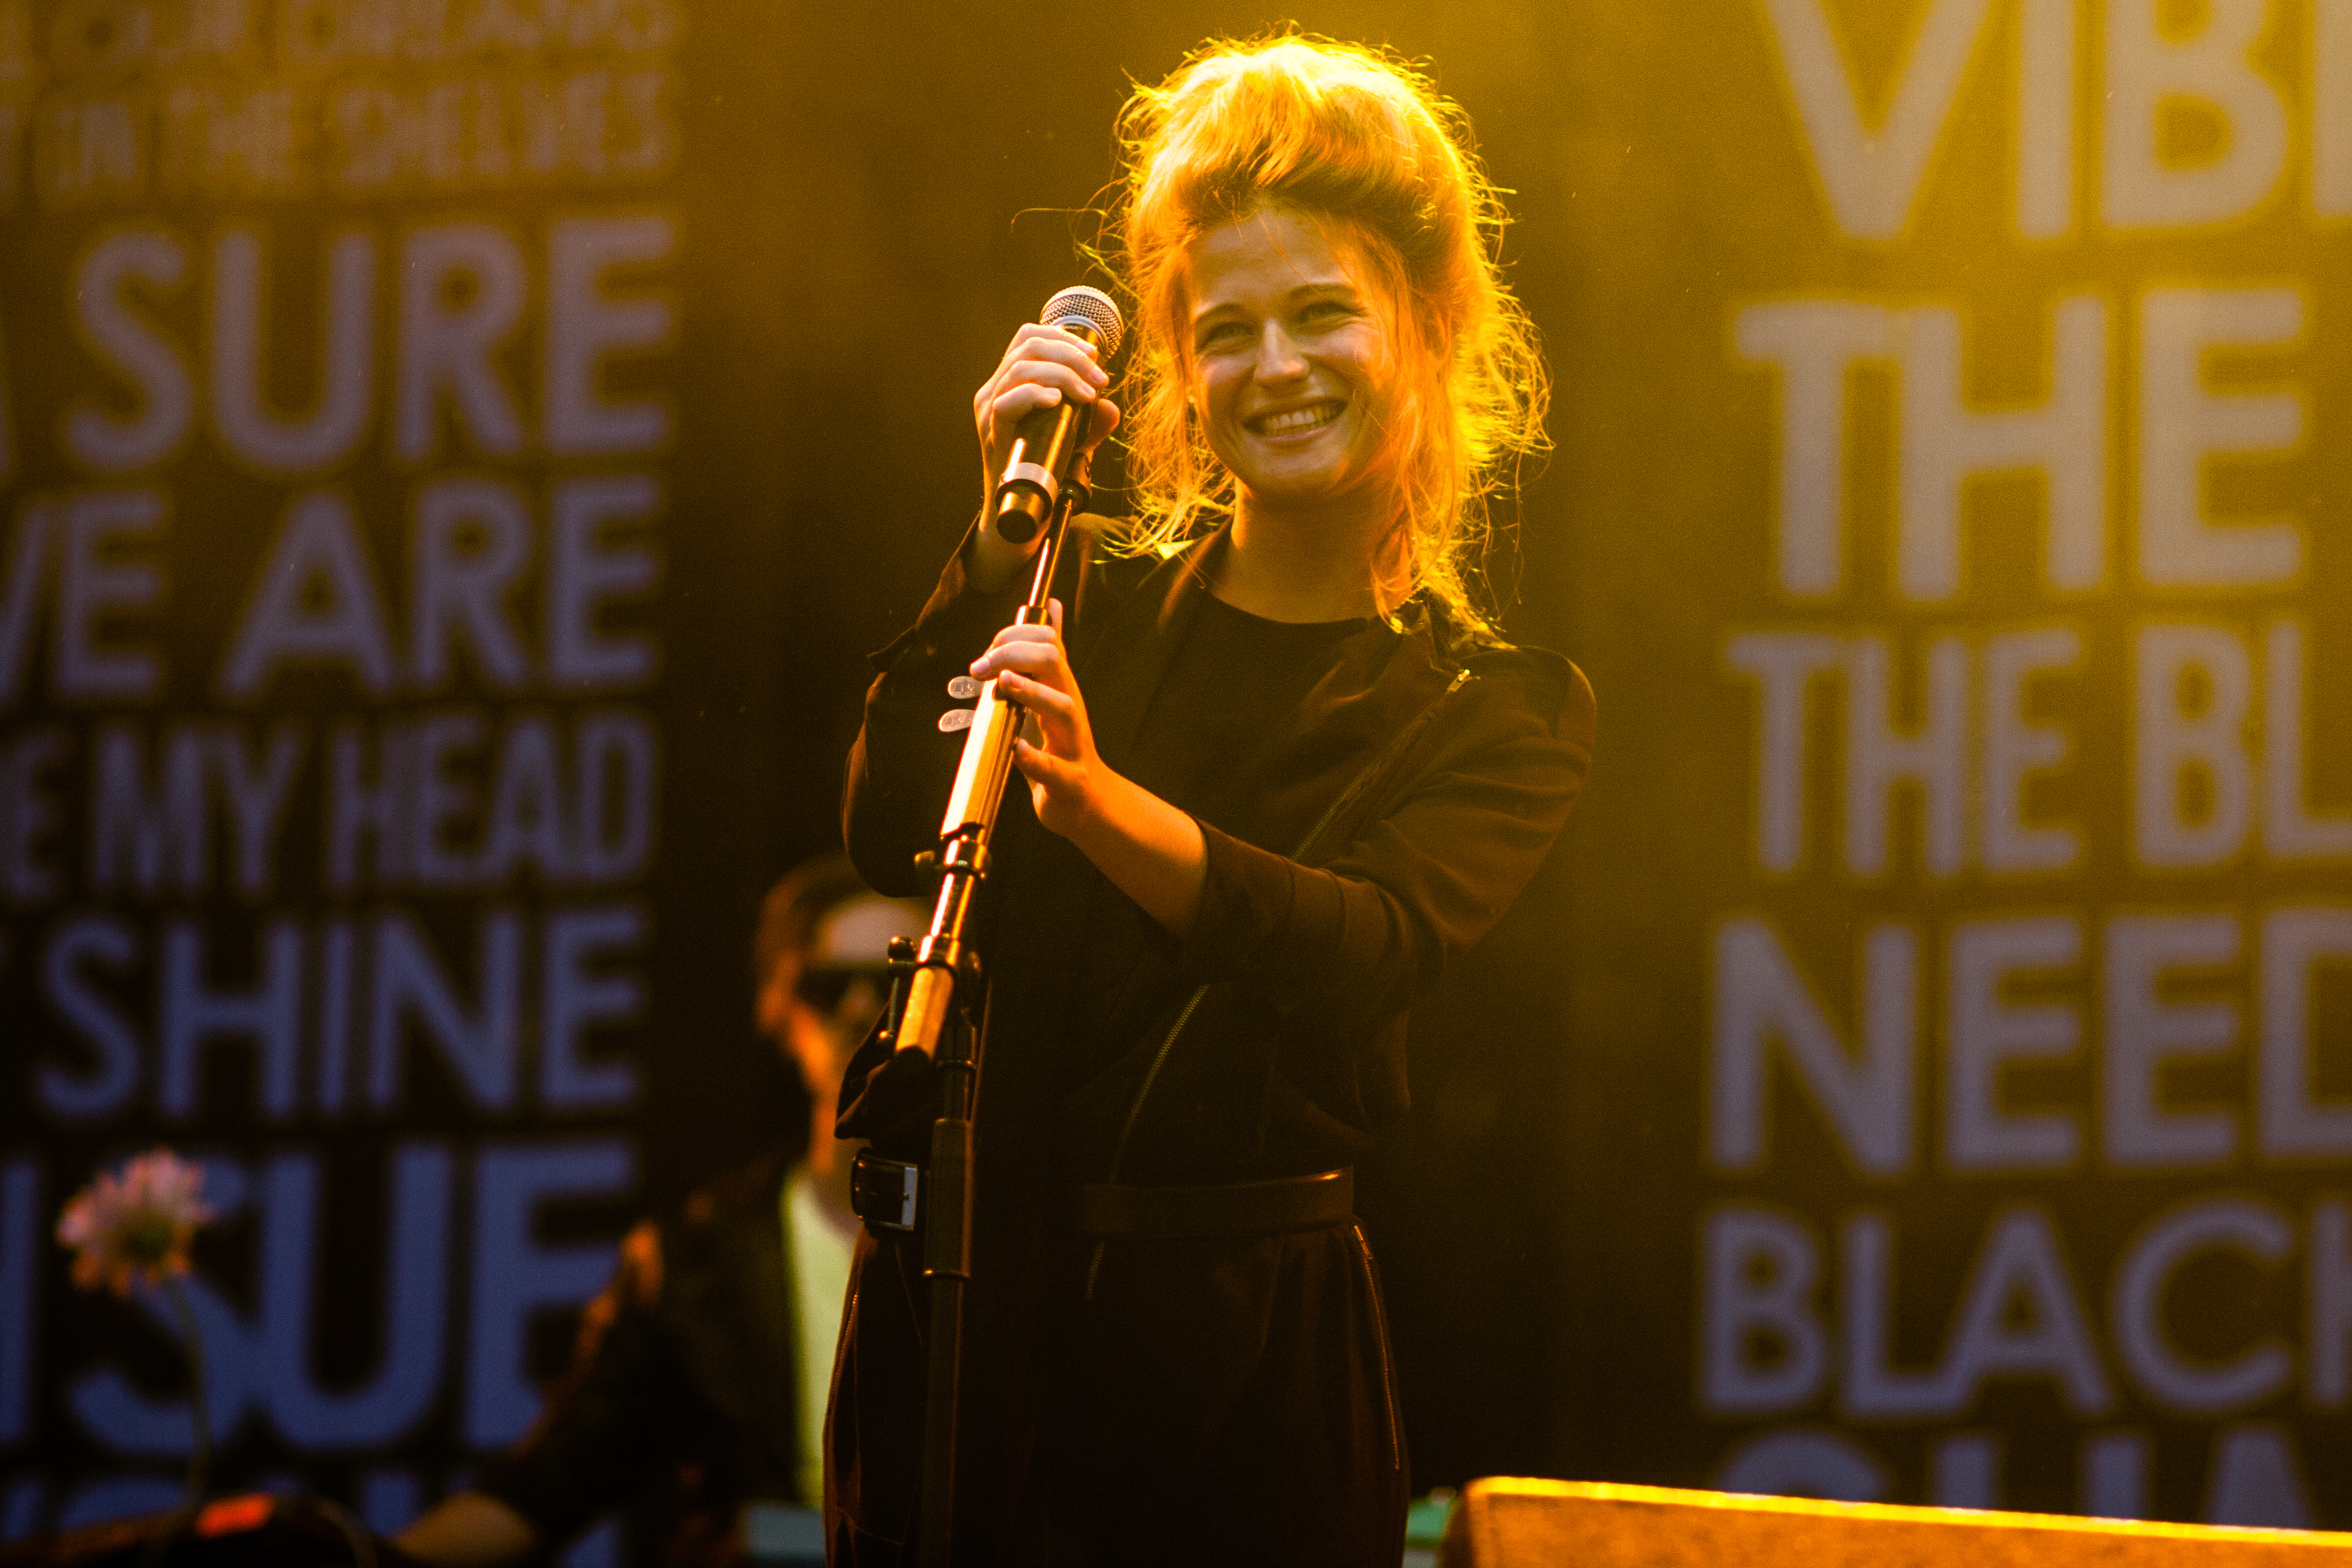
music, concert, live, canon, musician, festival, 40d, stage, 2012, dour, dour2012, sue, selah, selahsue, performance, singing, guitarist, entertainment, performing arts, singer songwriter